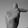
ASL letter: T